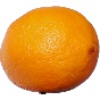
Label: lemon_meyer